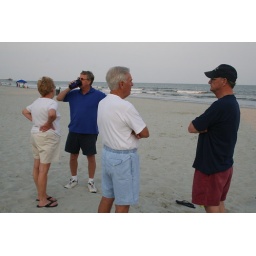
That's my Uncle Michael drinking, and my Aunt Janet. Uncle Tommy in the blue and Uncle Jerry in the white shirt.